Joel Villanueva

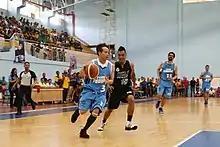
Villanueva playing for Team Trabaho as part of his "Shoot for your Dream" program

Villanueva ran for re-election in the 2022 senatorial elections. Running as an independent candidate, he was named as a guest candidate of the Lacson–Sotto, MP3 Alliance, and TRoPa slates. He was successful, landing in the 9th place with 18,539,537 votes. He was later named Senate Majority Leader at the opening of the 19th Congress.